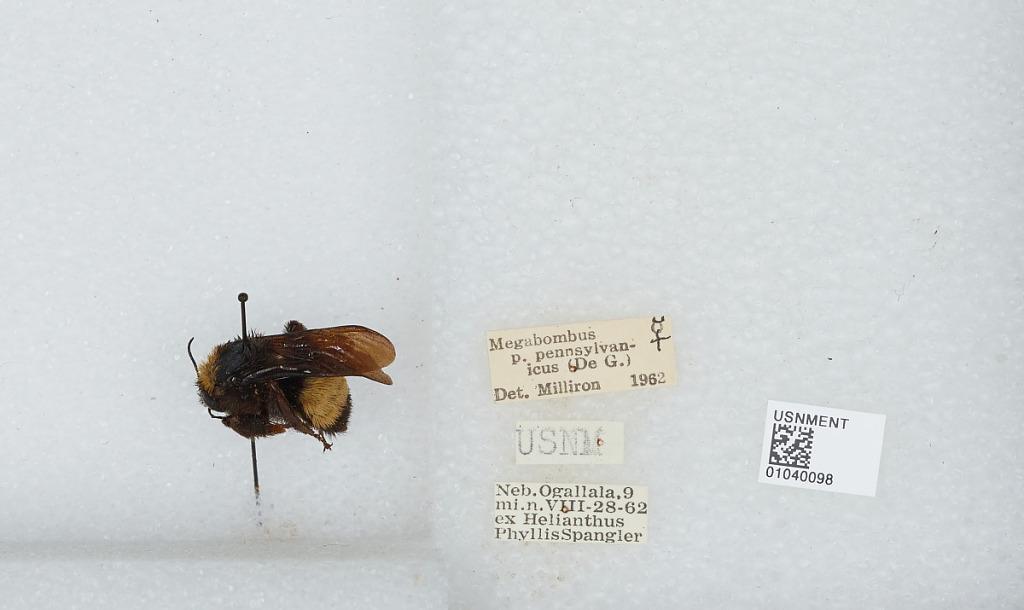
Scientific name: Bombus (Fervidobombus) pensylvanicus pensylvanicus (De Geer)
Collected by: P. Spangler
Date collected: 1962-8-28
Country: United States
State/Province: Nebraska
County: Keith
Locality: Ogallala, 9 miles north
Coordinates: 41.2222, -101.671